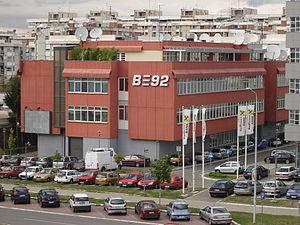
Le Bulevar Zorana Đinđića est situé à Belgrade, la capitale de la Serbie, dans la municipalité urbaine de Novi Beograd.
B92 est une station de radio et une chaîne de télévision situées à Belgrade, la capitale de la Serbie. Elle vise en priorité un public jeune et citadin. Sur le plan politique, elle peut se définir comme libérale. B92 est dirigée par Veran Matić, un des patrons de média les plus respectés des Balkans.